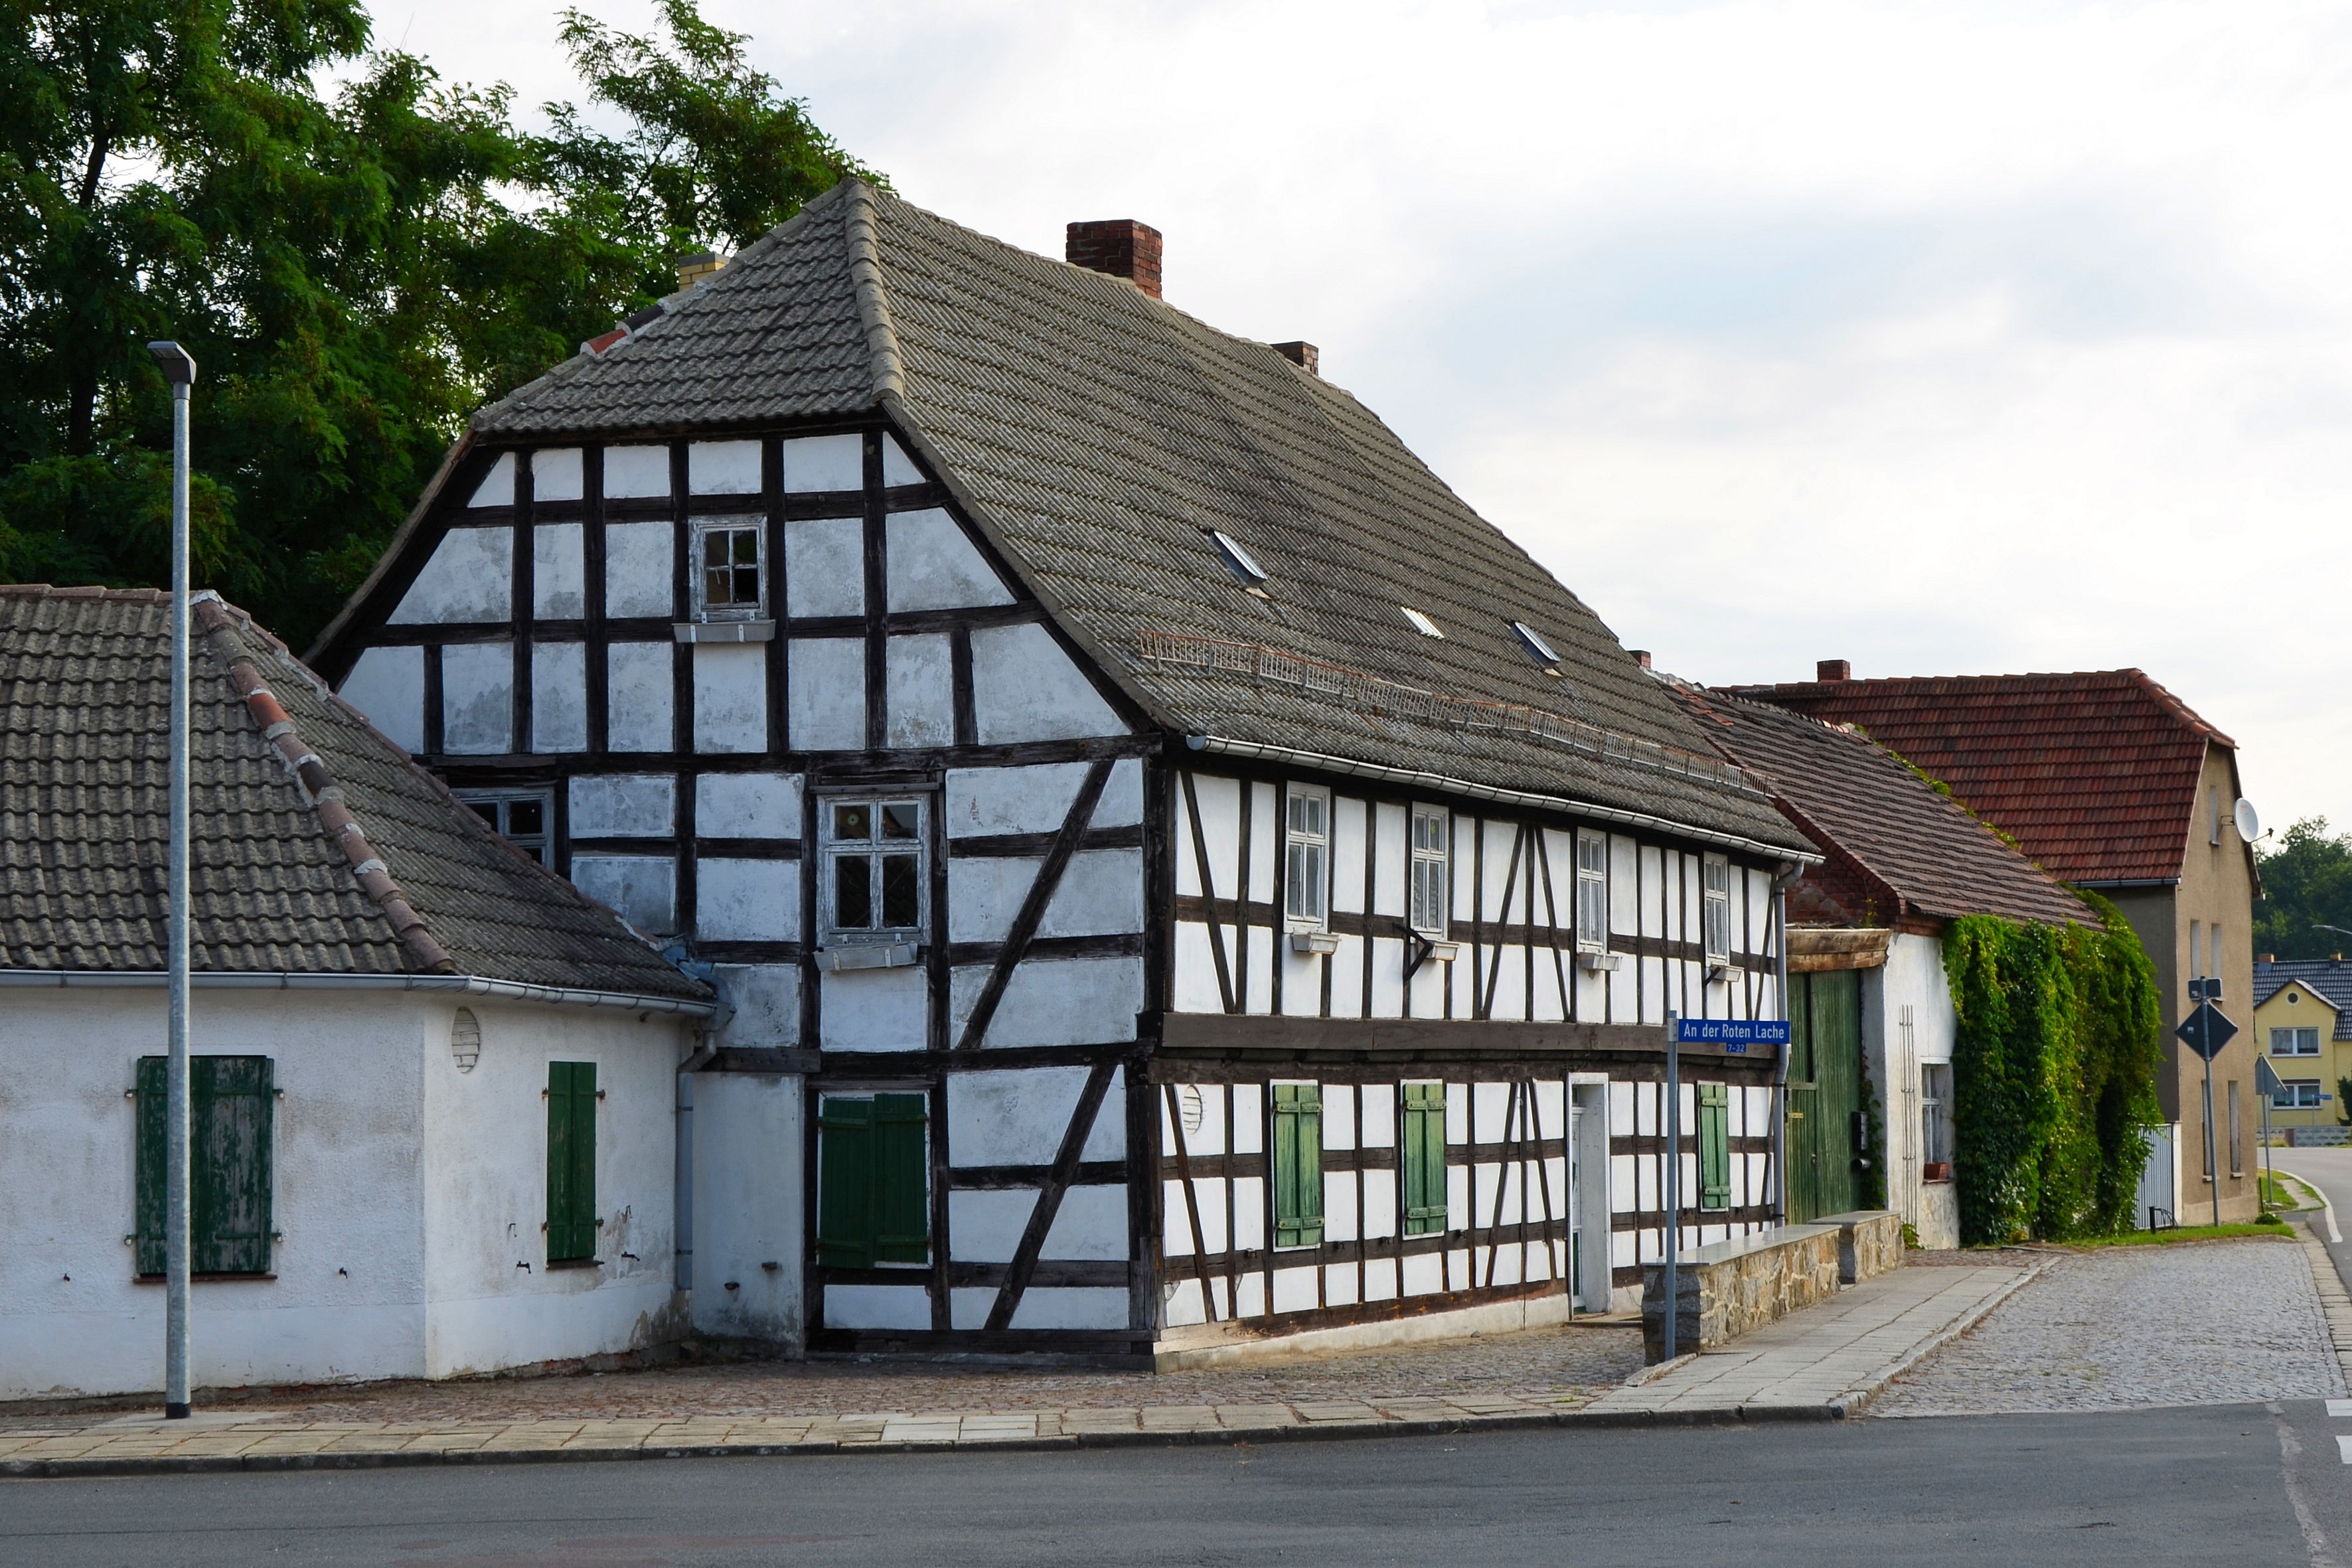
architecture, house, roof, building, home, cottage, facade, property, old house, tourist attraction, estate, neighbourhood, fachwerkhaus, truss, residential area